Nick Granato

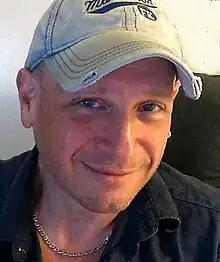
Singer/Songwriter Nick Granato

Nick Granato (born July 18, 1963) is an American Folk Singer/Songwriter, Winner of the Stonewall Society's Pride in The Arts Award(2), 2007 Artist of The Year and 2007 CD of The Year "Outside The Lines". No. 1 CD for 2007 on the Outvoice Charts. Two No. 1 radio singles "My Ordinary Life & "Color Outside The Lines" on Sirius Satellite Radio August 2007/September 2007